Karim Khan Kermani

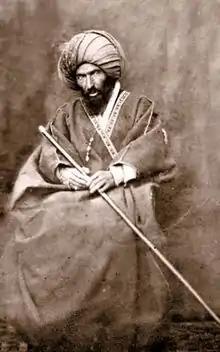
Karim Khan Kermani

Ḥájí Mírzá Muḥammad Karím Khán-i-Kirmání (1810–1873), was a Shaykhi-Shia scholar. He was the third leader of Kermani Shaykhi community. After the death of his mentor, Sayyid Kazim Rashti, Kermani dedicated himself to the promotion of the teachings of Shaykh Ahmad and Sayyid Kazim. He is believed to be among the first Shaykhi scholars to have rejected the messianic claims of the Báb. He wrote a dozen of anti-Babi books, one such being "Risāla izhāq al-bāṭil fī radd al-bābiyya" (The Crushing of Falsehood in Refutation of Bābism).